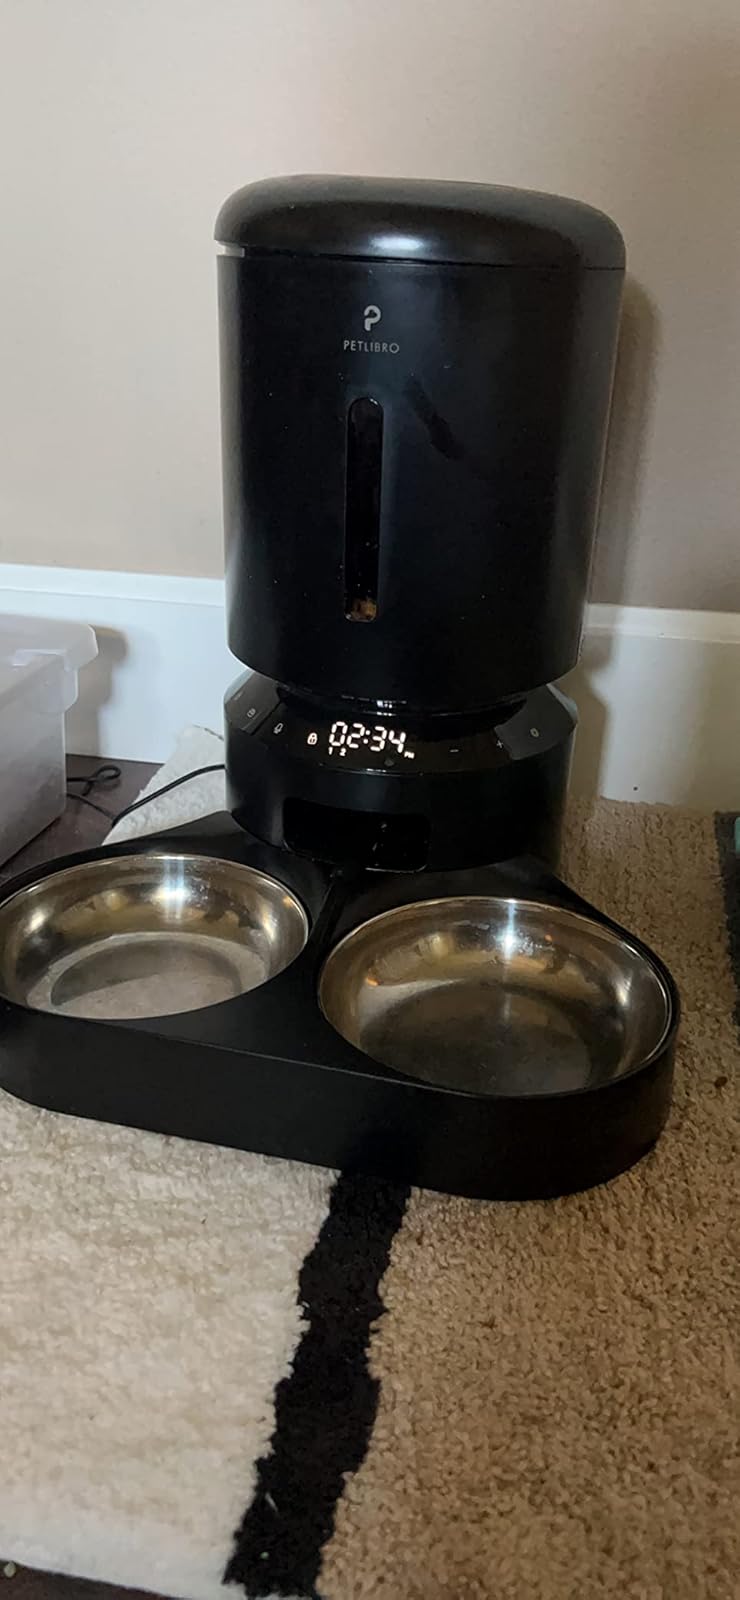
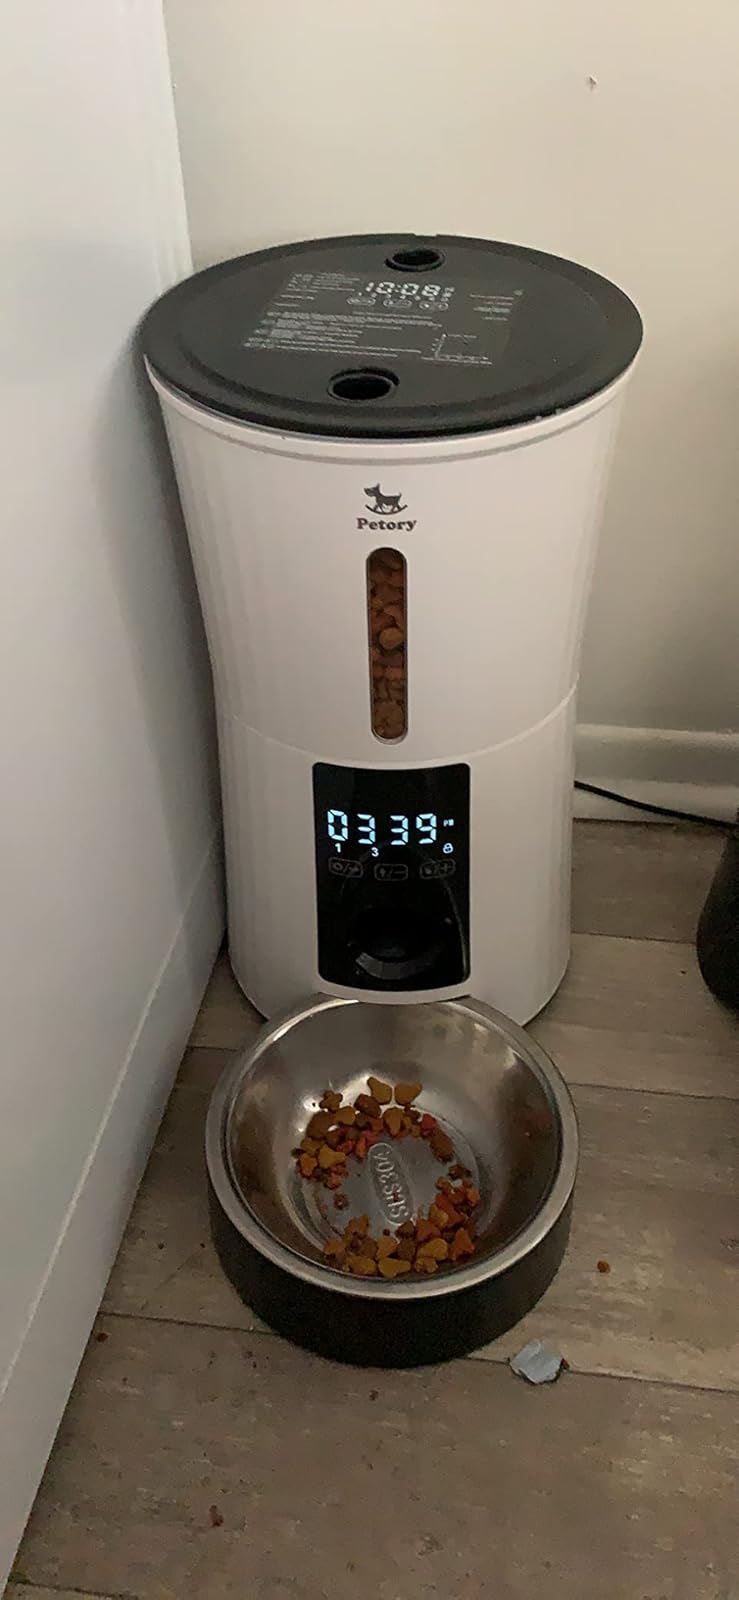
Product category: items_feeder
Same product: no